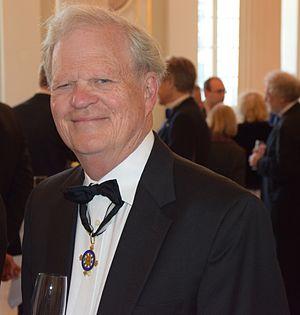
James John Sheehan est un historien américain spécialiste de l'Allemagne moderne.